Book of Leviticus

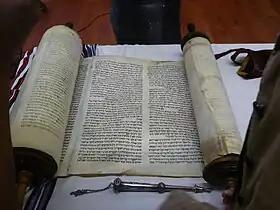
A Torah scroll and silver pointer used in reading

Leviticus, as part of the Torah, became the law book of Jerusalem's Second Temple as well as of the Samaritan temple. Its influence is evident among the Dead Sea Scrolls, which included fragments of seventeen manuscripts of Leviticus dating from the 3rd to the 1st centuries BC. Many other Qumran scrolls cite the book, especially the Temple Scroll and 4QMMT.